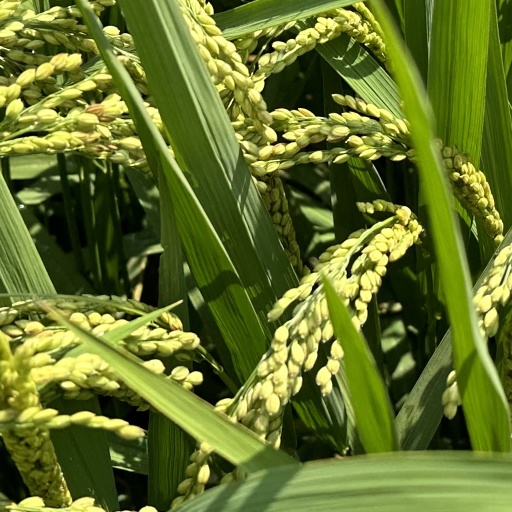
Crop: rice